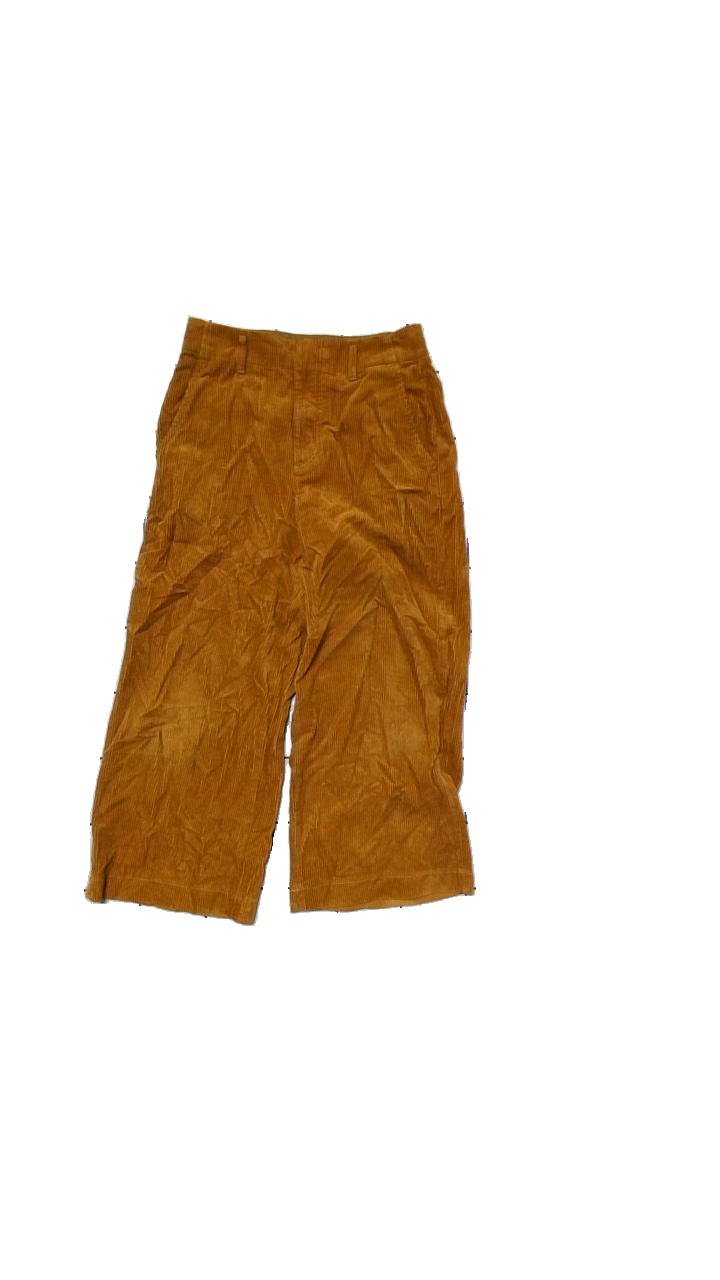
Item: Trousers (Ladies)
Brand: Uniqlo
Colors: Brown
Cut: Cropped
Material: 100% cotton
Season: All
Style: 80s
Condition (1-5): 4
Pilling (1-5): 4
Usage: Reuse
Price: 100-150